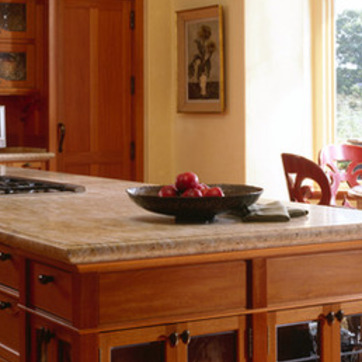
Material: food